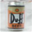
Label: can